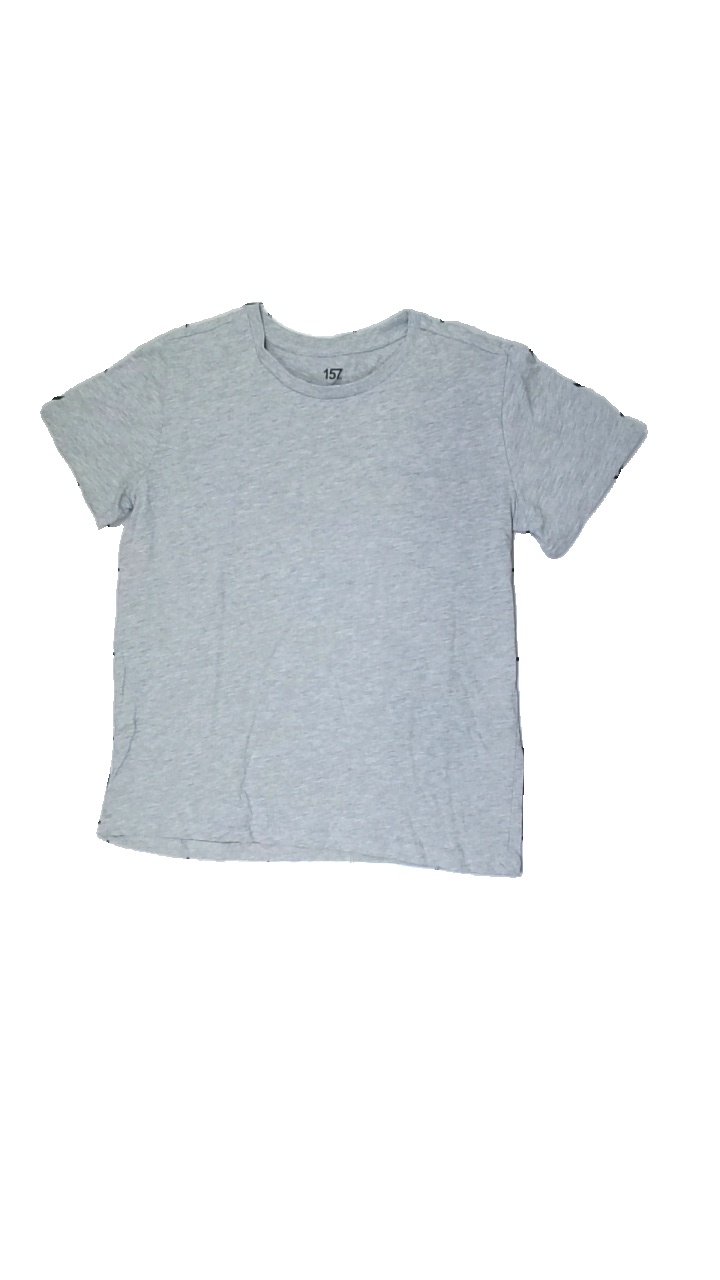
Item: T-shirt (Unisex)
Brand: Lager 157
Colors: Grey
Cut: Regular, C-collar
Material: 60% Cotton, 40% Polyester
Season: All
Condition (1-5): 4
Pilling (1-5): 4
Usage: Reuse
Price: <50